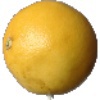
Label: Grapefruit White 1